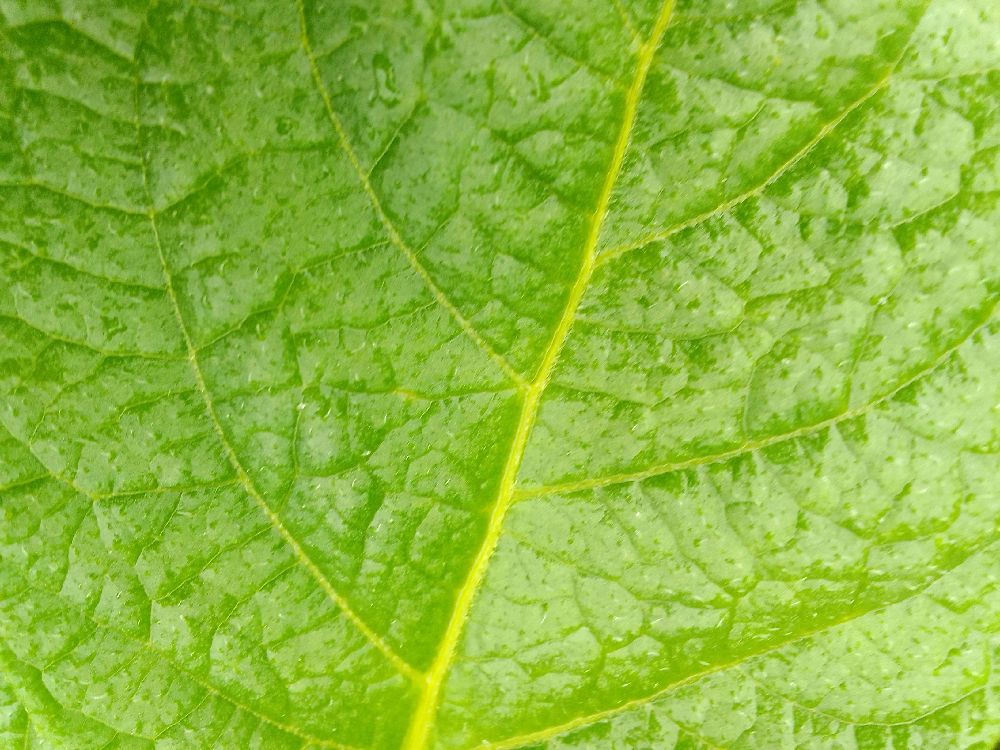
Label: Healthy